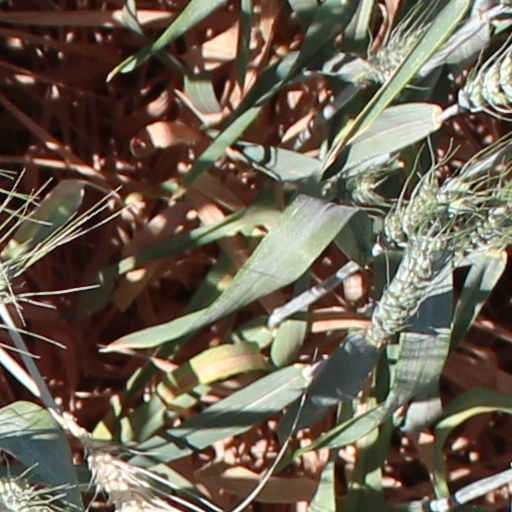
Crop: wheat